Middlesex Yeomanry

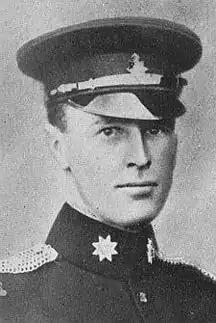
Major Alexander Lafone, VC.

During December 1915 and January 1916 the 2nd Mounted Division was broken up and its units distributed to other formations. 4th (London) Mounted Brigade was redesignated 8th Mounted Brigade and sent to Abbassia to return to the Suez Canal defences. In November the brigade was sent to the Macedonian front, disembarking at Salonika and going up-country to serve as GHQ troops. On occasions mounted parties of the Middlesex Yeomanry, riding with muffled bits, were sent out at night into No man's land (here about wide) to erect barbed wire obstacles.